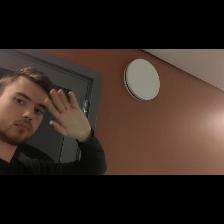
Label: Human